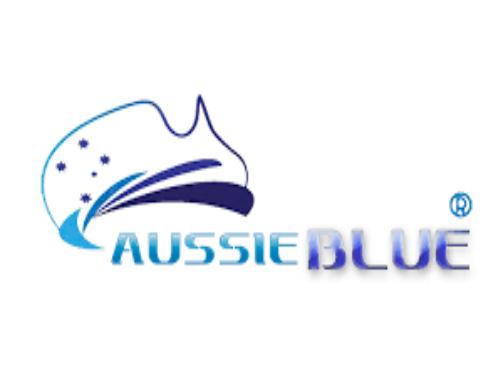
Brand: Aussie
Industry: Others